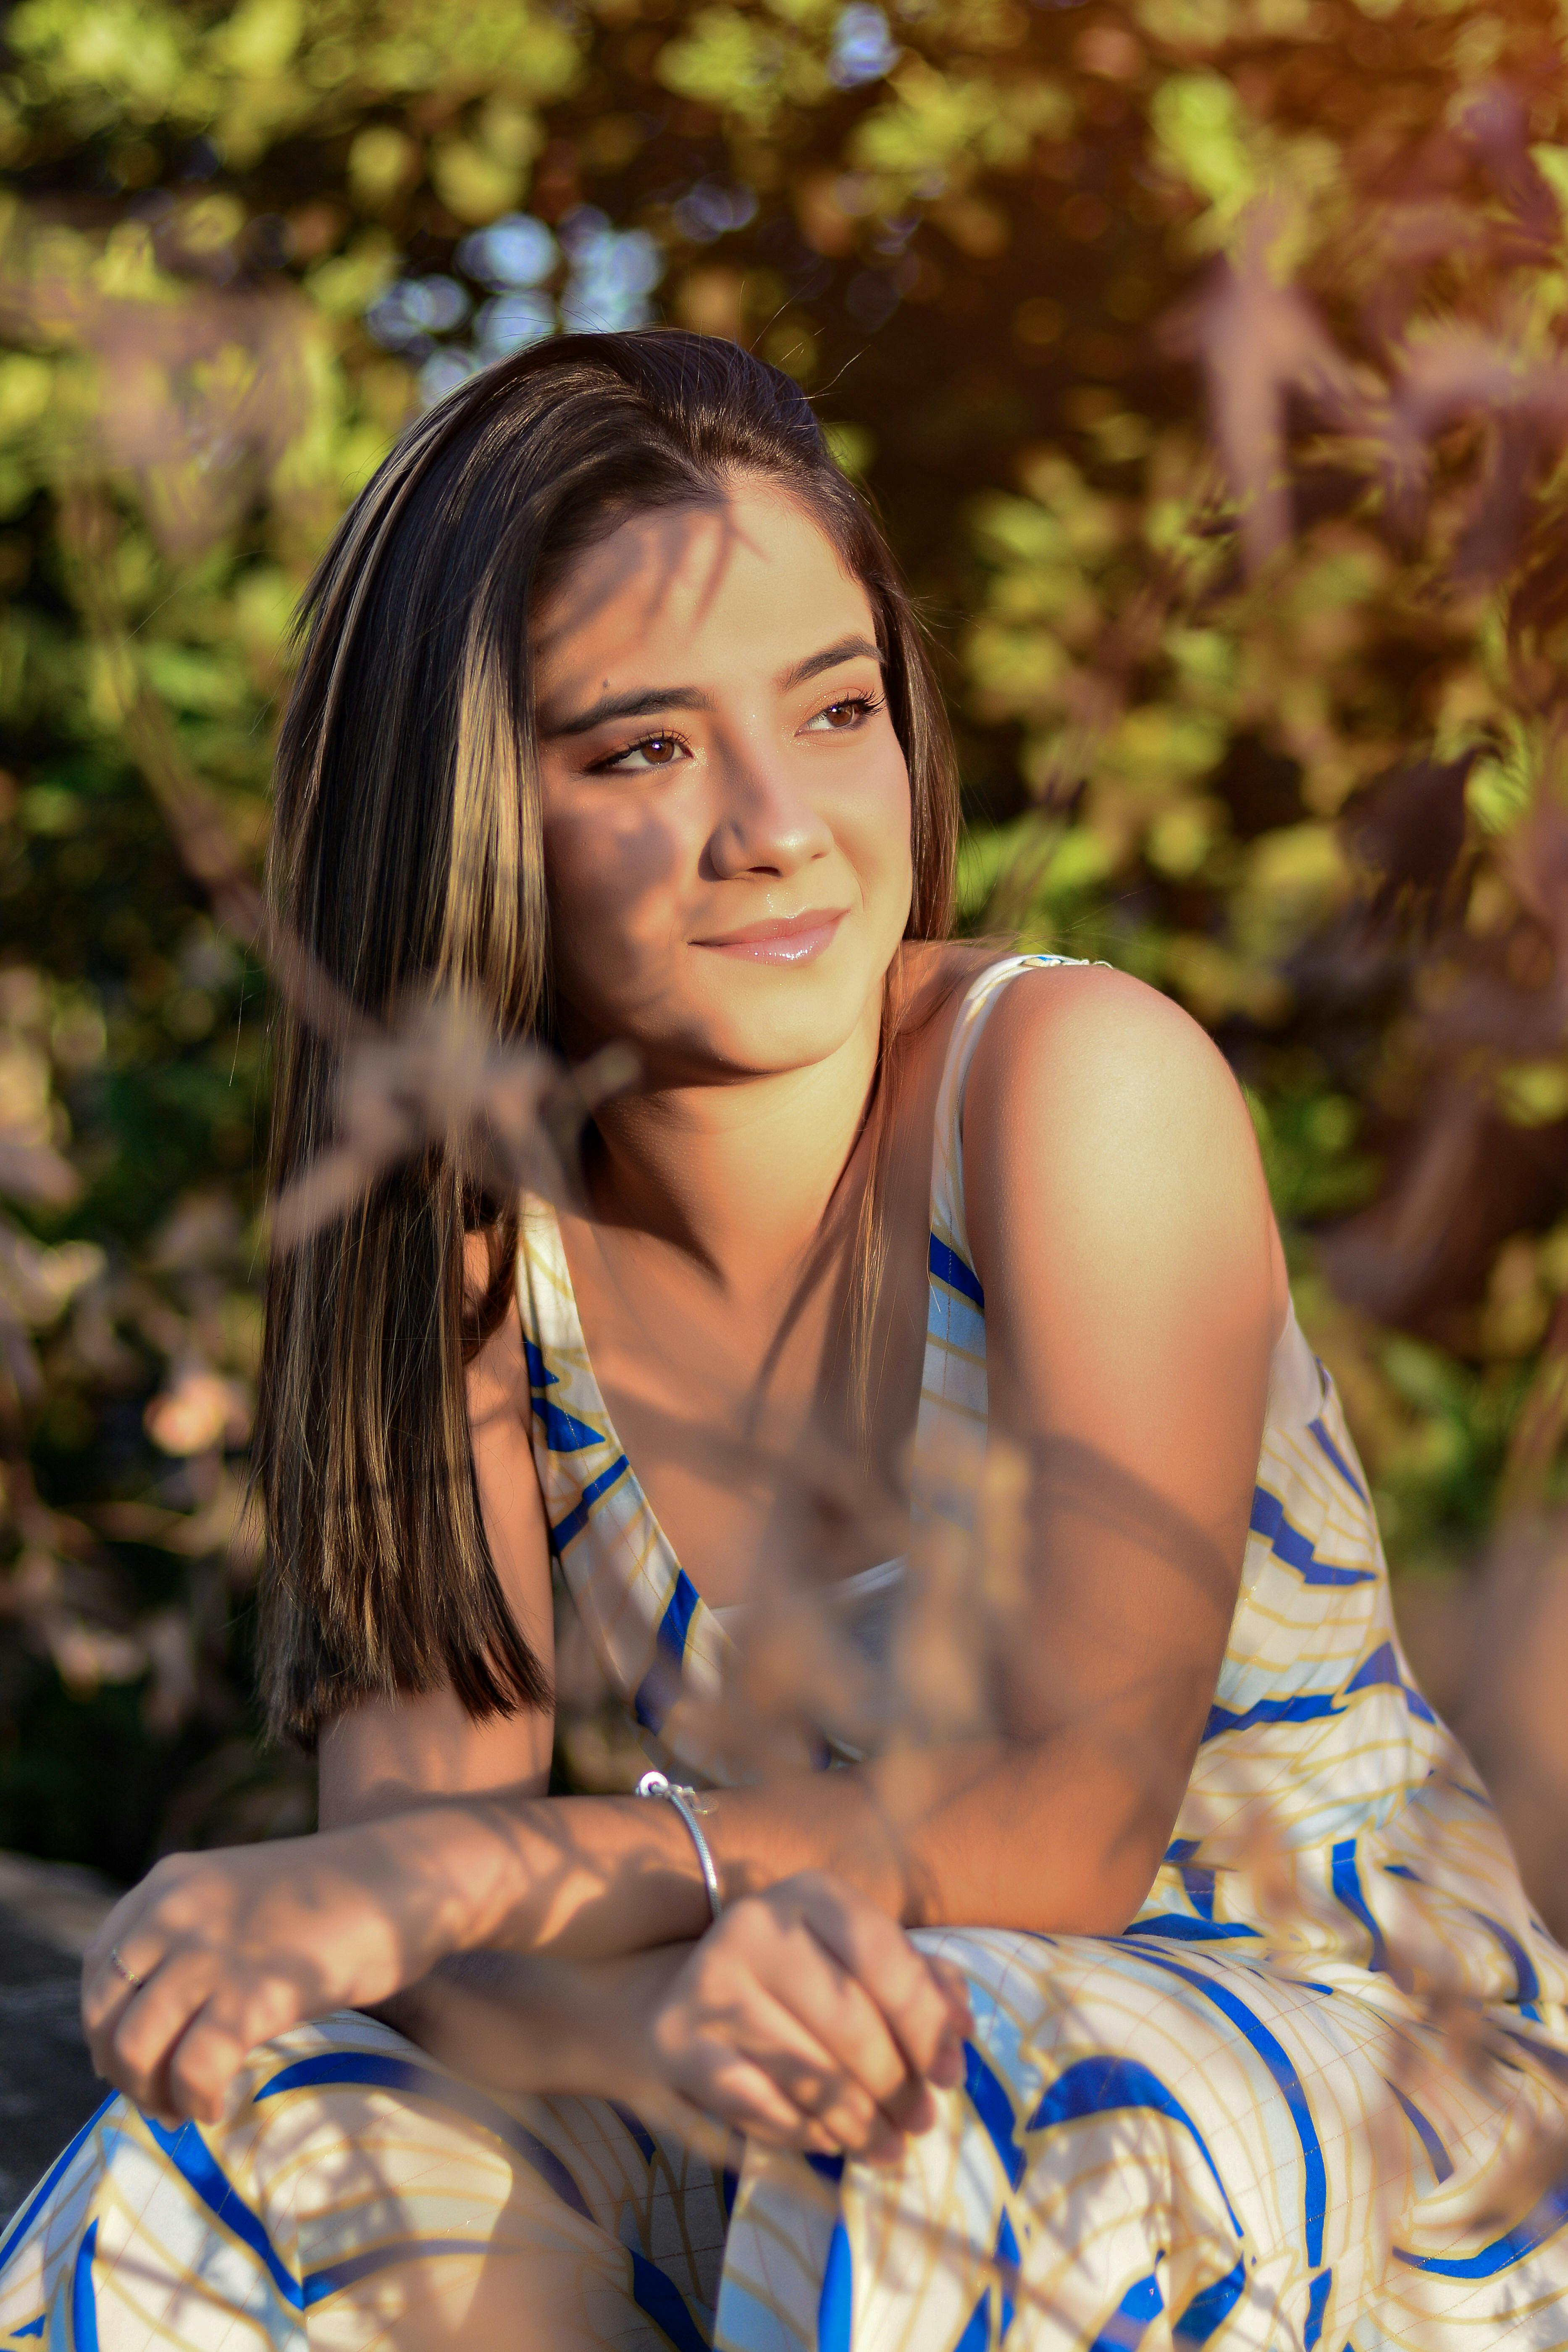
woman, smile, People in nature, flash photography, sunlight, happy, fawn, summer, grass, leisure, thigh, electric blue, beauty, trunk, fun, jewellery, event, human leg, necklace, sitting, brown hair, navel, abdomen, formal wear, portrait photography, recreation, photo shoot, vacation